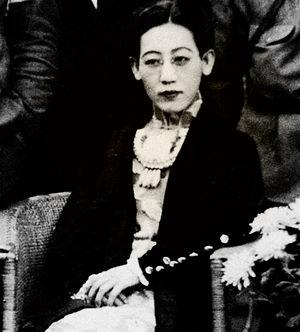
Yoshiko Kawashima, née le 24 mai 1907 à Pékin et exécutée par la justice chinoise à l'âge de 40 ans le 25 mars 1948 dans cette même ville, est une princesse mandchoue élevée au Japon qui fut espionne au service de l'armée japonaise du Guandong et du Mandchoukouo durant la Seconde Guerre mondiale.